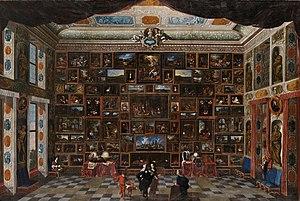
Johann Michael Bretschneider est un peintre allemand baroque.